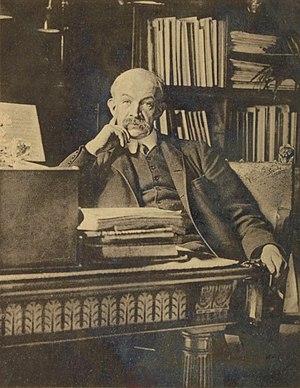
Lucien Herr photographié à sa table de travail par l'archéologue Joseph Chamonard, vers 1914 [1]. Cliché publié dans l'ouvrage de Charles Andler, Vie de Lucien Herr (1864-1926), Paris, Rieder, 1926.
Lucien Herr, né le 17 janvier 1864 à Altkirch et mort le 18 mai 1926 à Paris, est un bibliothécaire et intellectuel français.
Léon Blum /leɔ̃ ˈblum/, né le 9 avril 1872 à Paris et mort le 30 mars 1950 à Jouy-en-Josas, est un homme d'État français.